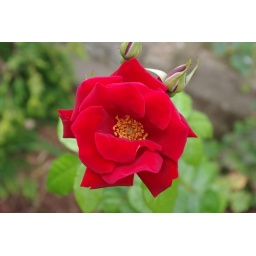
Rose shrub at our house since before we moved in - 1986 - flower is approx 2&amp;quot; dia.